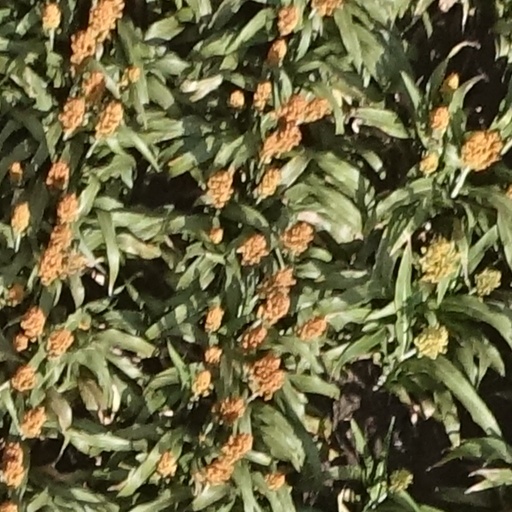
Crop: sorghum